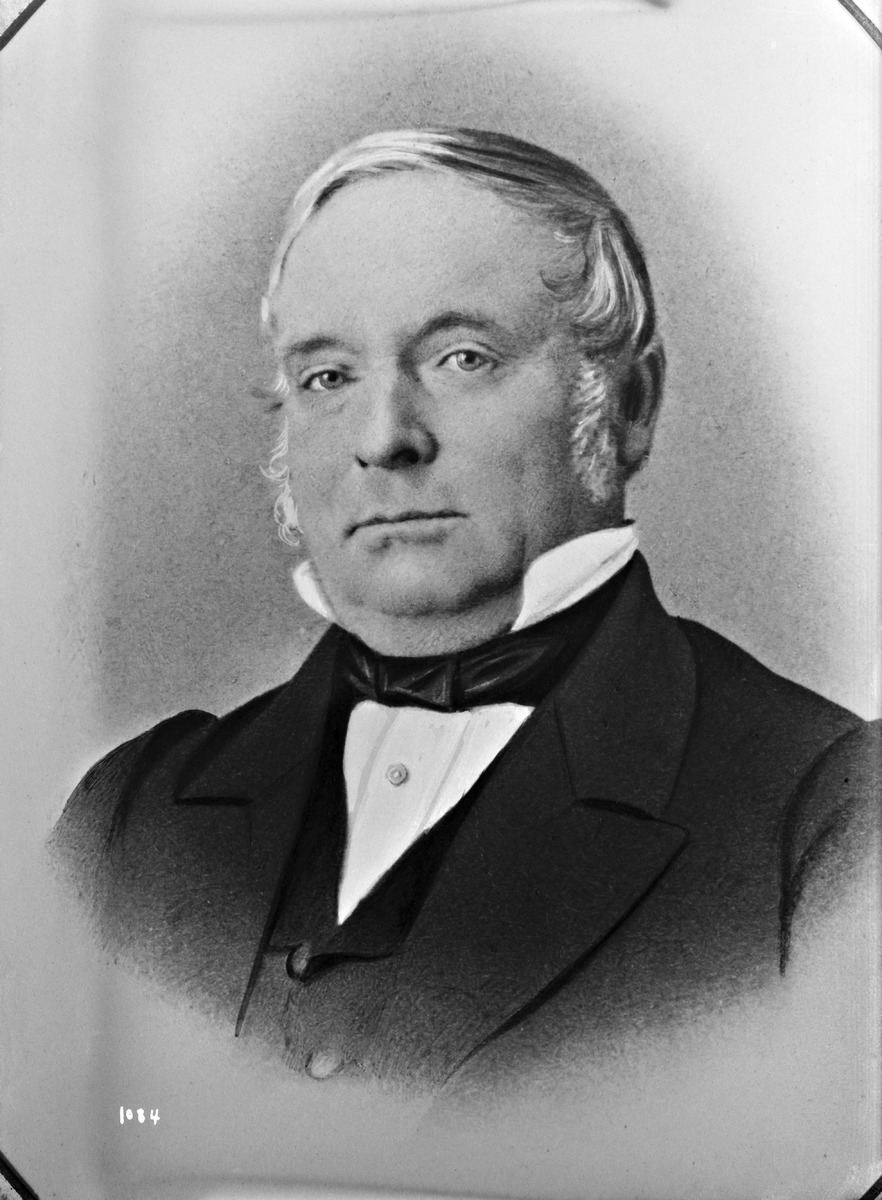
Kauppaneuvos Johan Wilhelm Snellman G:son
Commercial counsellor Johan Wilhelm Snellman G:son
sisällön kuvaus: Kauppaneuvos Johan Wilhem Snellman G:son 1800-luvun loppupuoliskolla. Reprokuvattu 1930-luvulla. content description: Commercial counsellor Johan Wilhelm Snellman G:son in the latter half of 19th century. The picture was reproduced in the 1930's.
Vuosi: 1800
Paikka: , Suomi, Suomi
Aiheet: Snellman, Johan Wilhelm G:son; kasvokuva; kauppaneuvokset; liikemiehet; commercial counsellors; businessmen